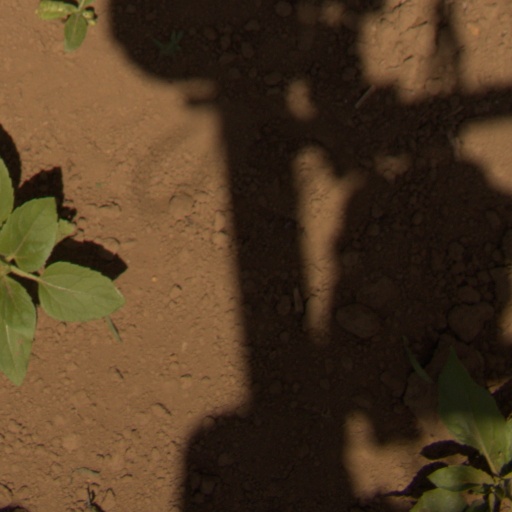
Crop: Jerusalem artichoke